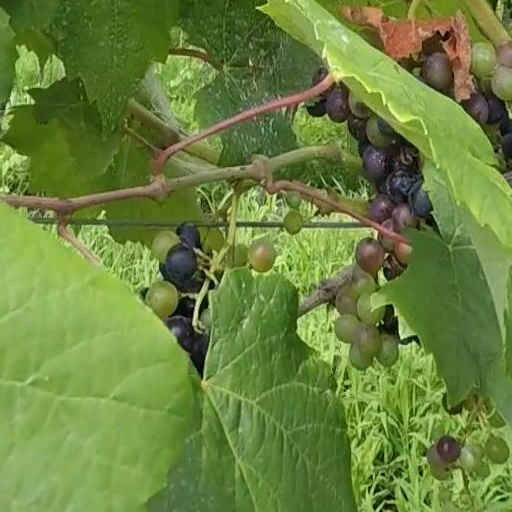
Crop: grape